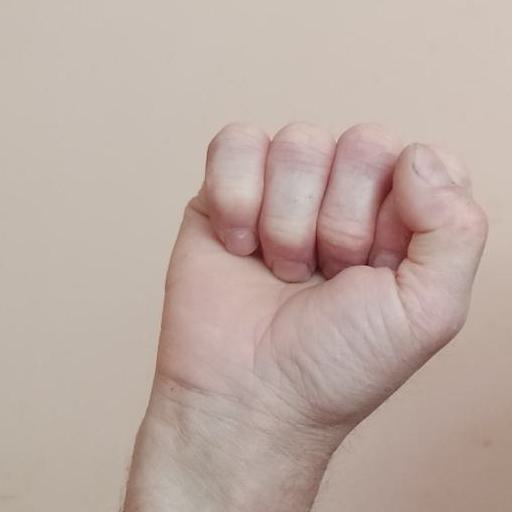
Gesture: fist